Gordon (1954–1958)

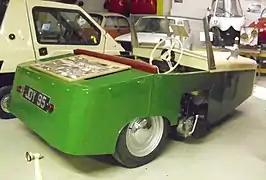
1956 Vernons Industries Gordon

The Gordon, made by Vernons Industries Ltd. based at Bidston, then in Cheshire (now Merseyside), was a British three-wheeled motorcar produced from 1954 until 1958.